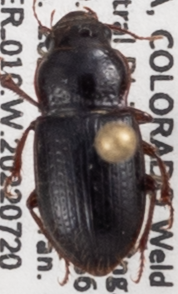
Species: Piosoma setosum
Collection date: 2022-07-20
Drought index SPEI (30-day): -0.13
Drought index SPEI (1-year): -2.09
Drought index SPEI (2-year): -1.16